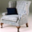
Label: chair